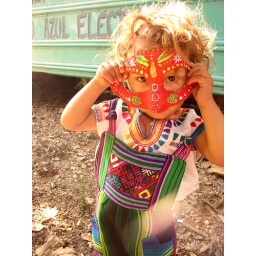
little masked magician. in Palenque Mexico. with the monkey bus